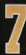
Number: 7